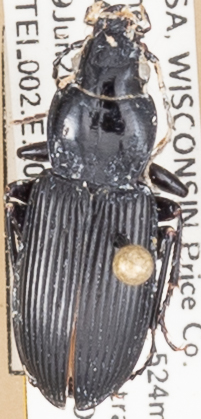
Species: Pterostichus melanarius melanarius
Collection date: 2021-06-29
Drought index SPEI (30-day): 0.47
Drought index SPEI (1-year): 0.54
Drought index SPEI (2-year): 1.45